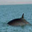
Label: whale